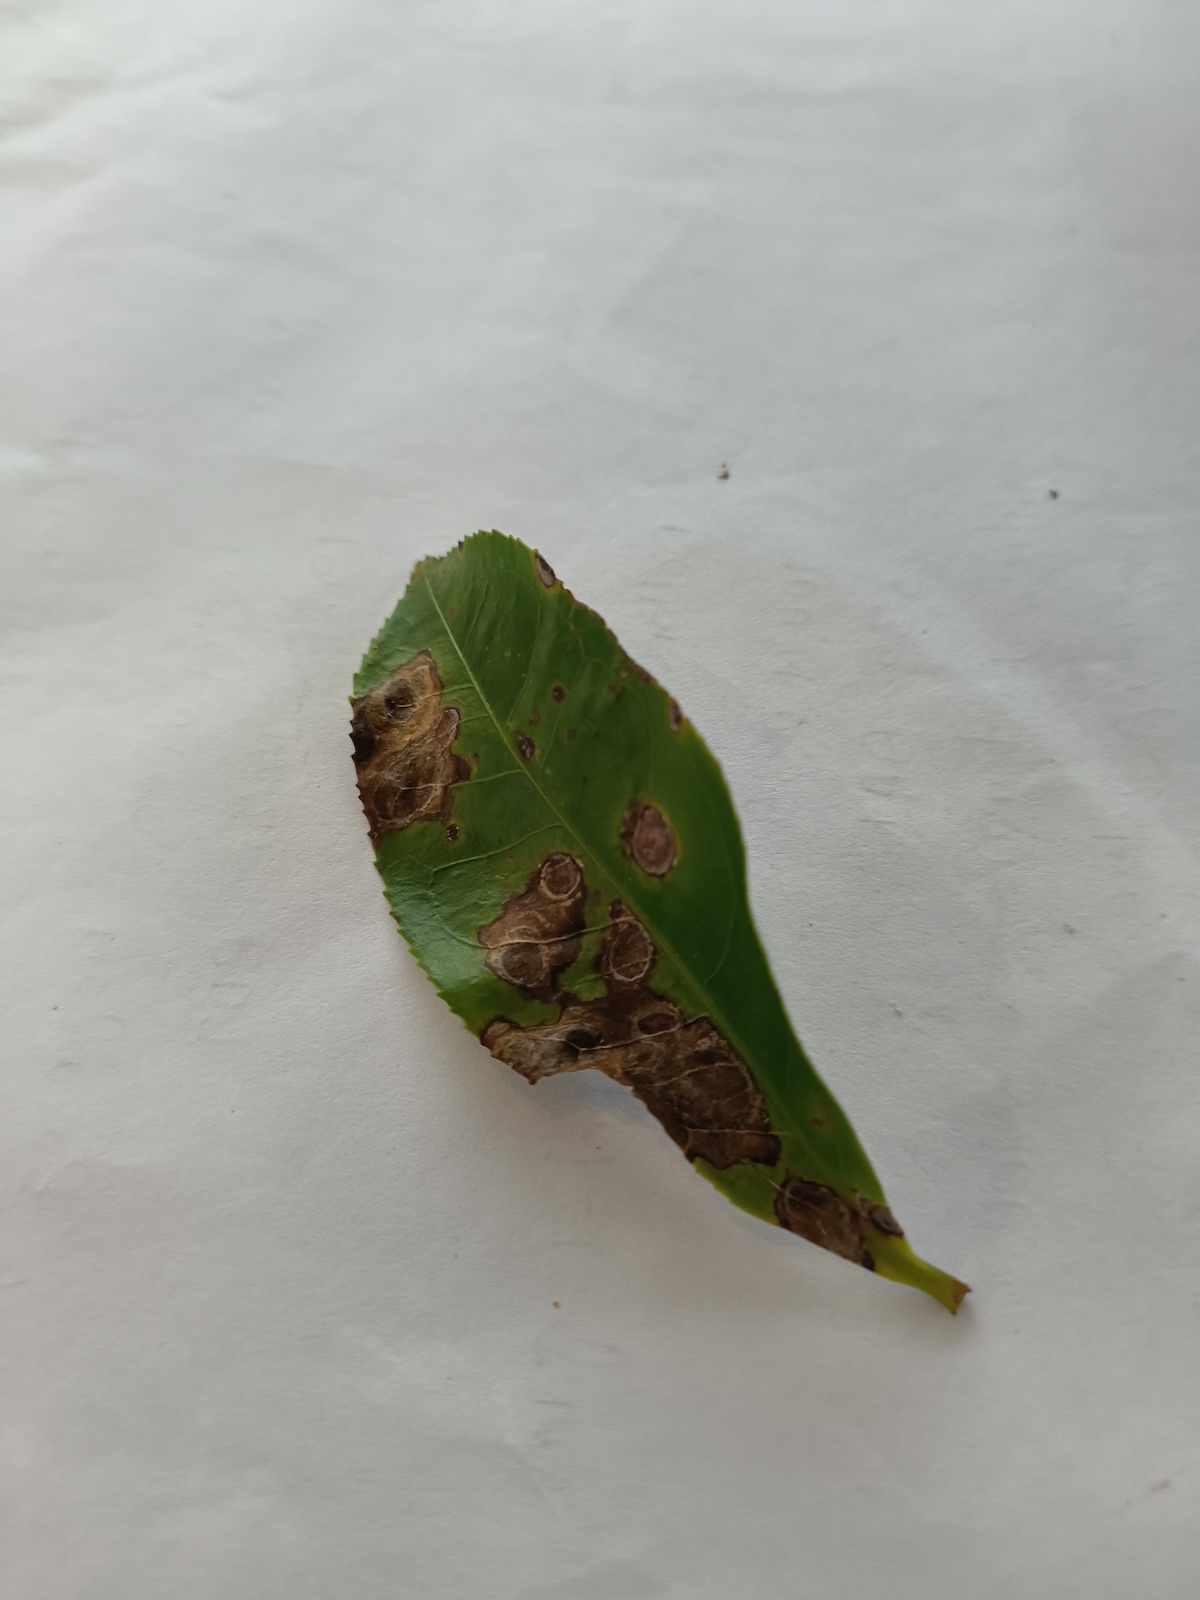
Label: Gray Blight